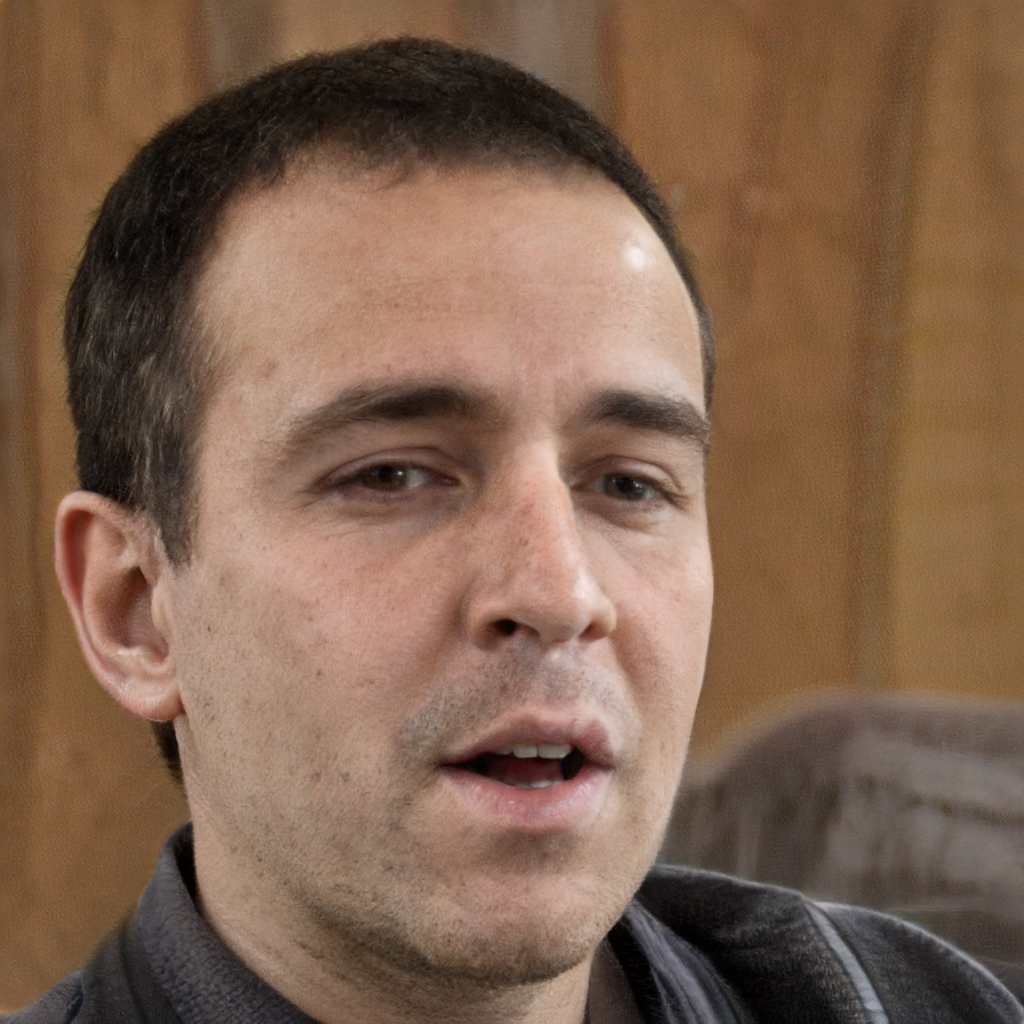
Gender: Male